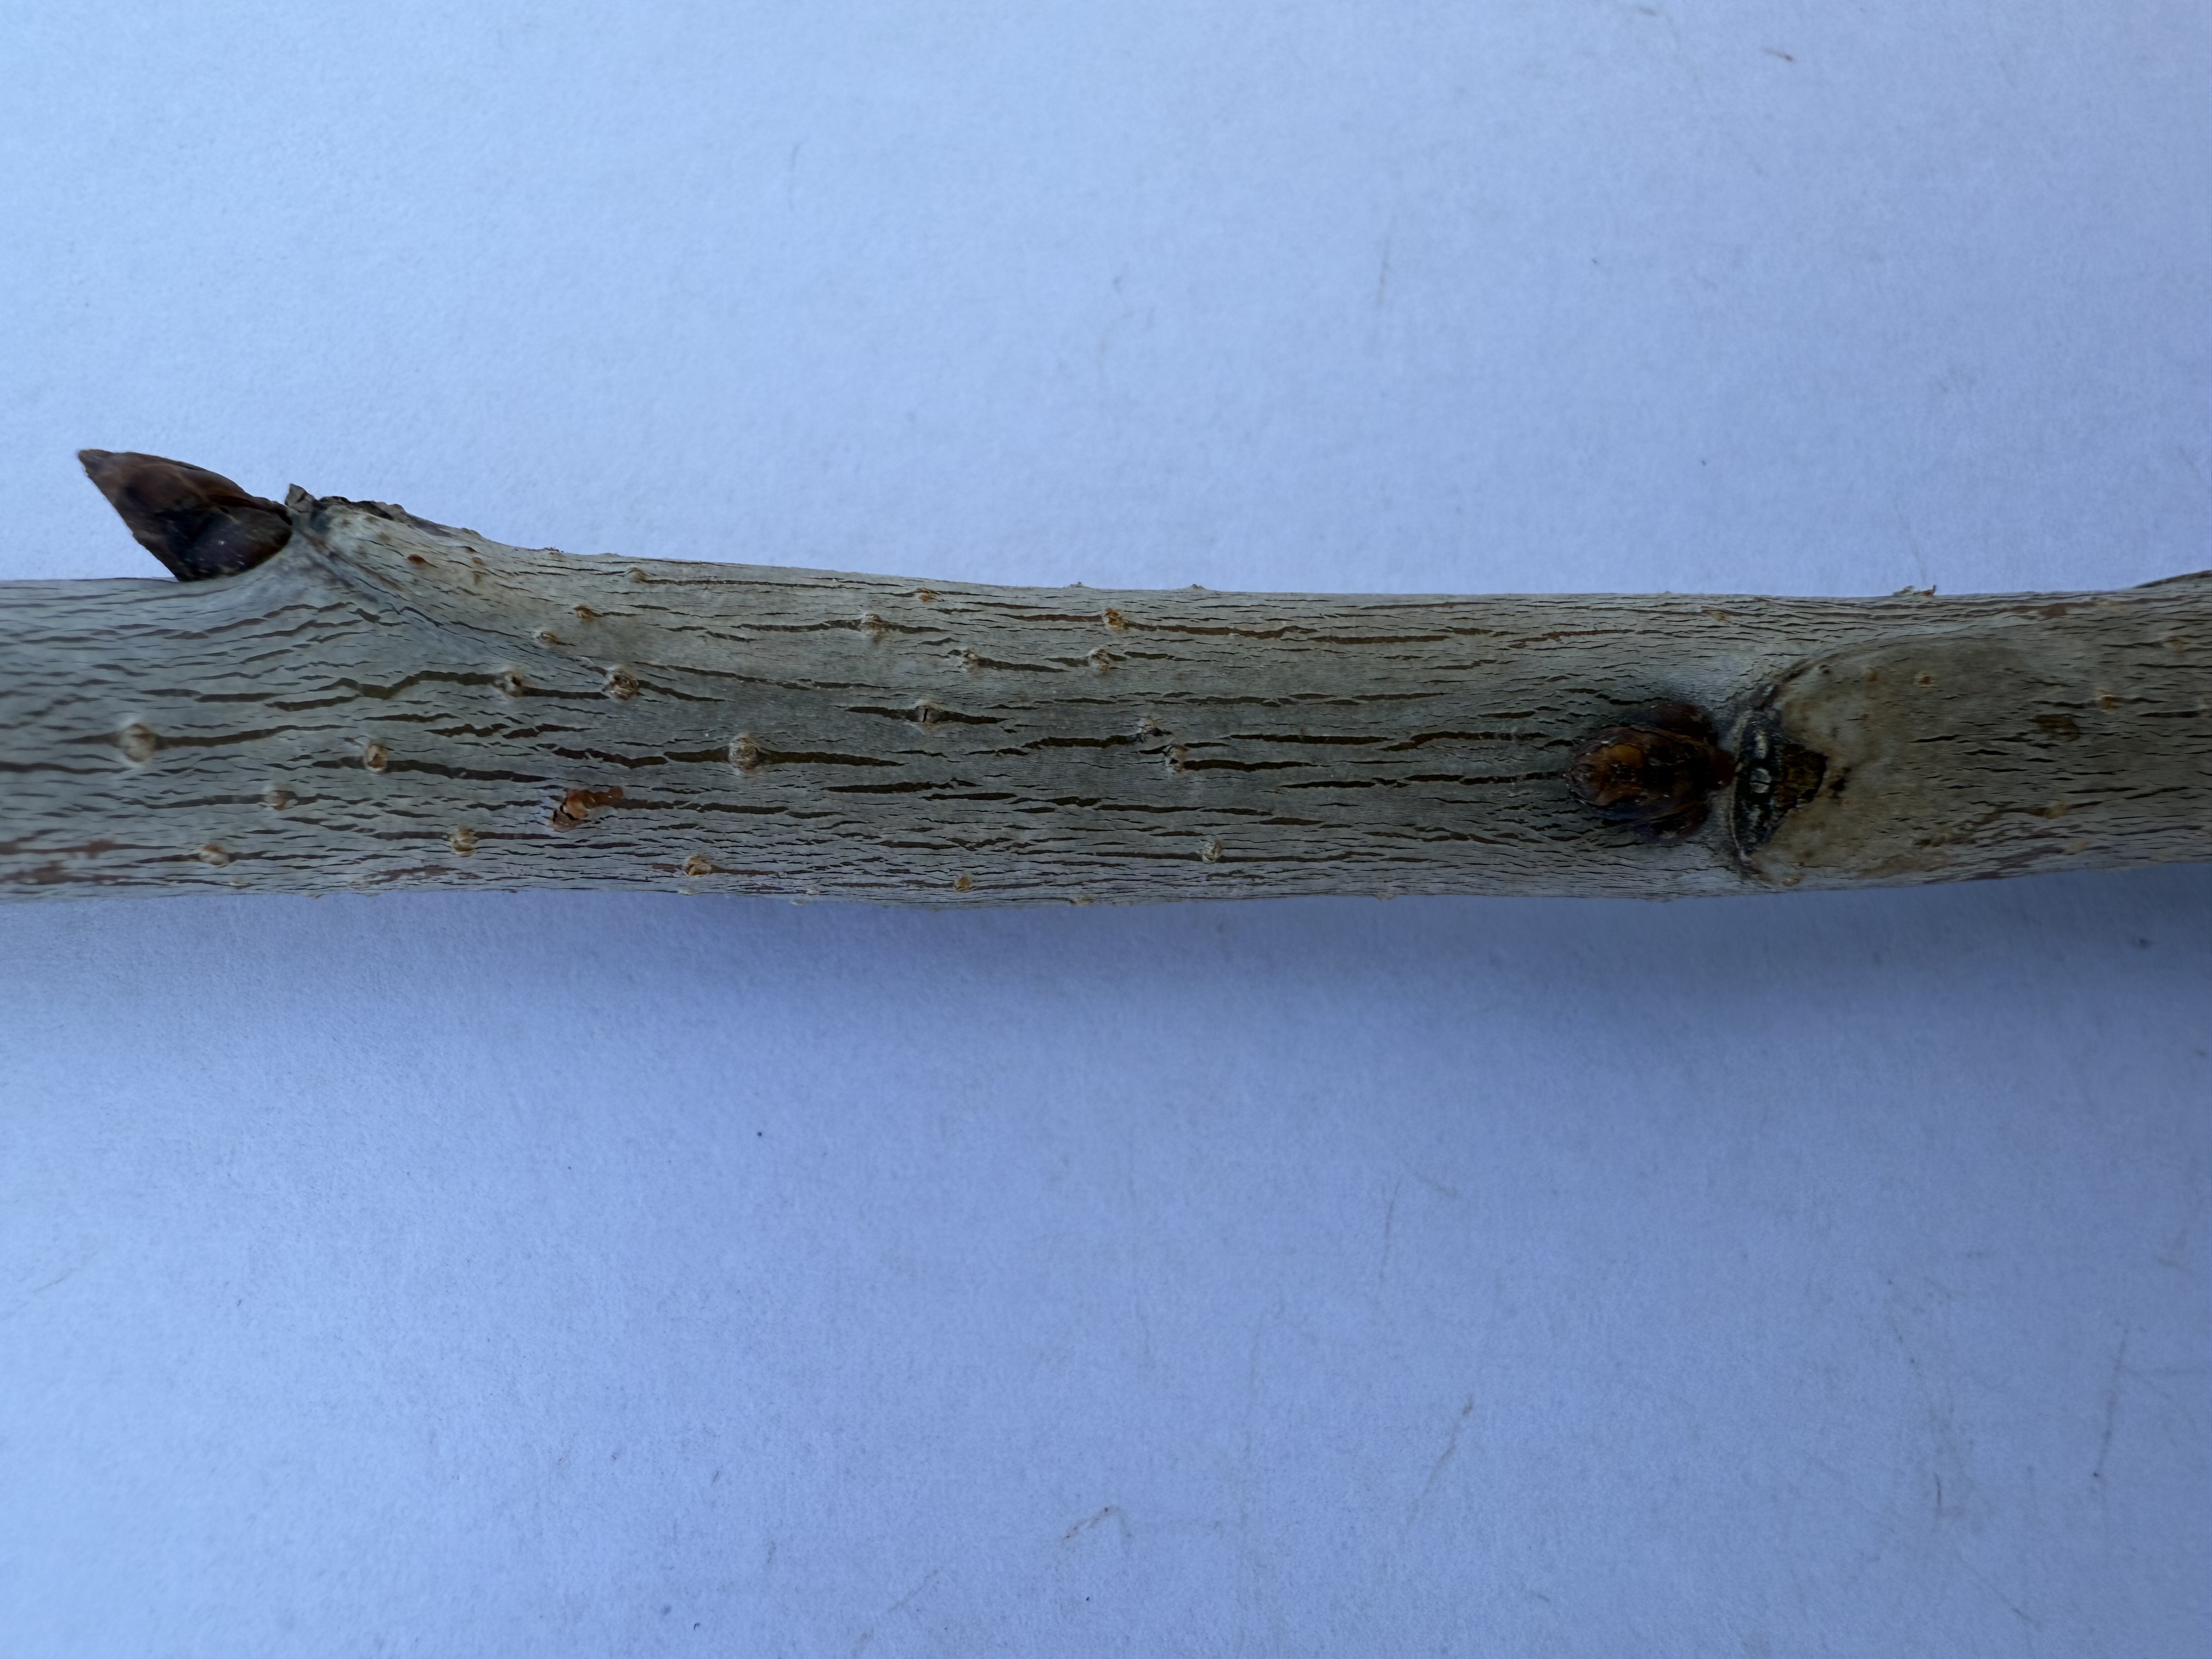
Variety: Yellow Cherry